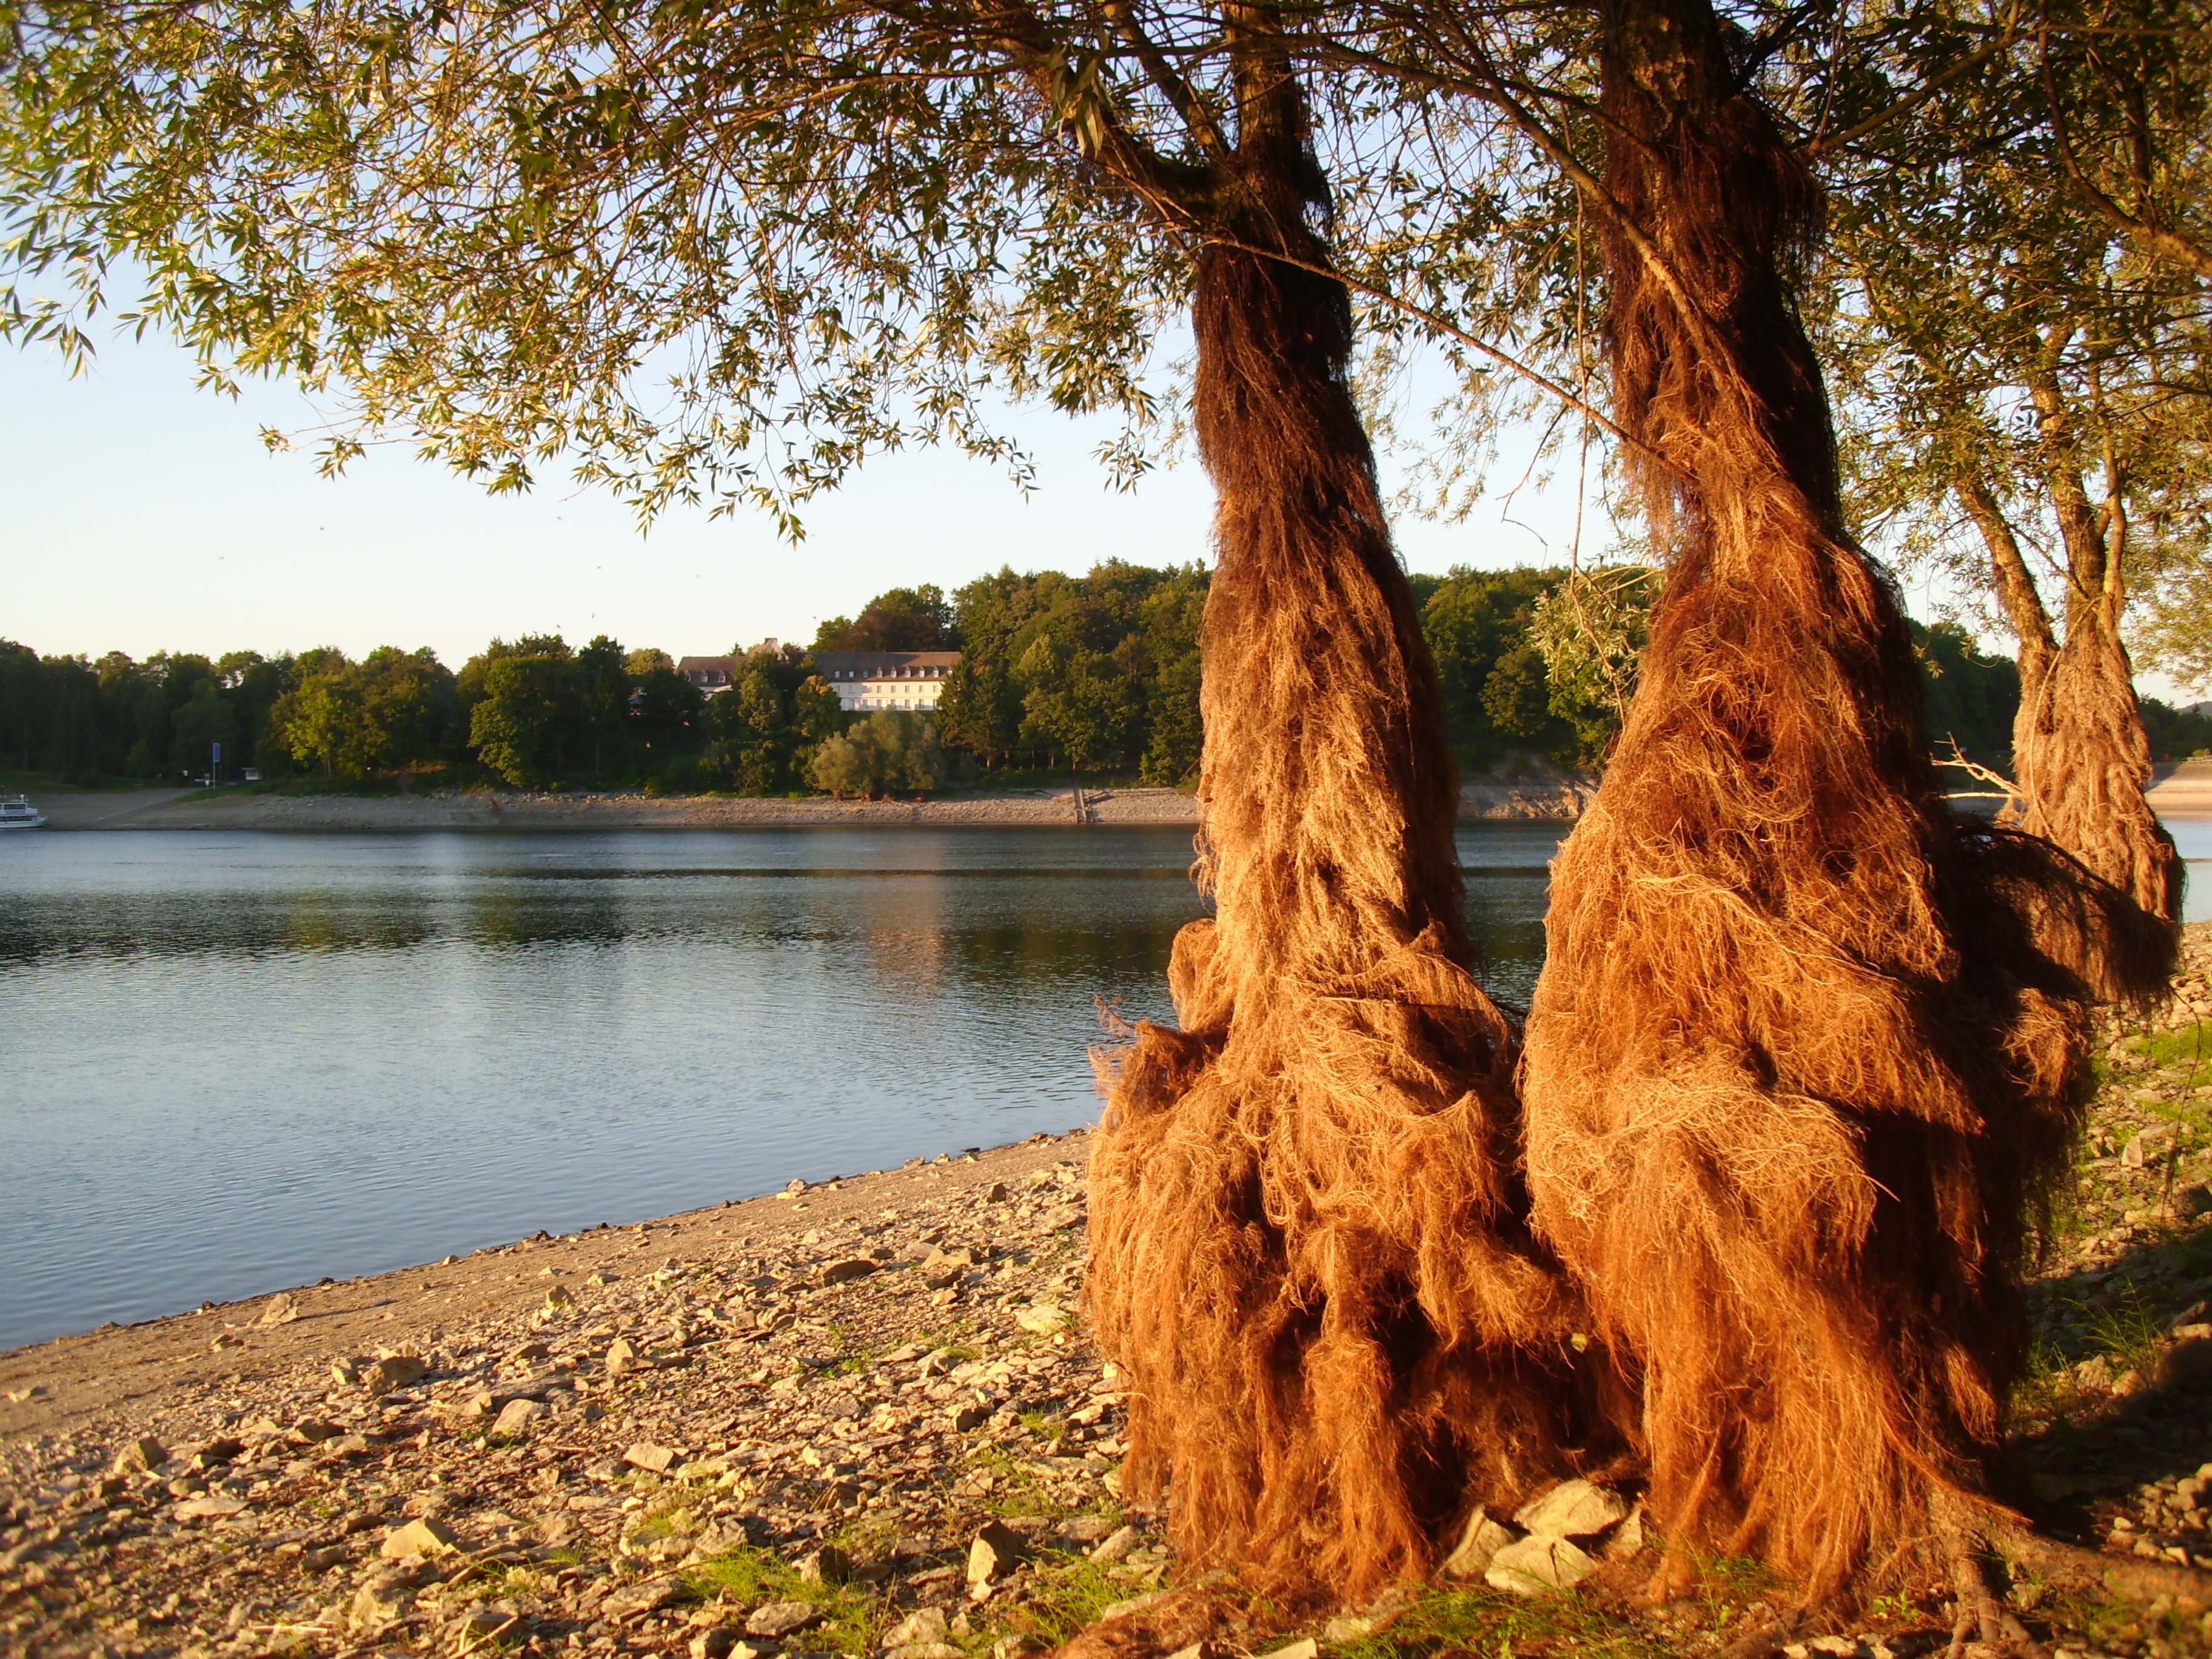
tree, nature, wilderness, plant, leaf, lake, wildlife, autumn, fauna, hairy, woodland, woolly, woody plant, bart tree